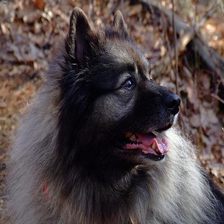
Species: dog
Breed: keeshond